Locro
Also known as:
ca - Catalan: Locro
de - German: Locro
eo - Esperanto: Lokro
es - Spanish: Locro
eu - Basque: Lokro
fr - French: Locro
he - Hebrew: לוקרו
it - Italian: Locro
ja - Japanese: ロクロ
jv - Javanese: Locro
ko - Korean: 로크로
pt - Portuguese: Locro
qu - Quechua: Luqru
ru - Russian: Локро
uk - Ukrainian: Локро
Category: stew (vegetable stew, meat stew)
Cuisine: Andean
Associated cuisines: Peruvian, Bolivian, Ecuadorian, Argentinian, Paraguayan, Chilean, Colombian
Area: Andes mountain range
Countries: Peru, Bolivia, Ecuador, Chile, Paraguay, Argentina, Colombia
Region: South America

The dish is a hearty thick squash stew.

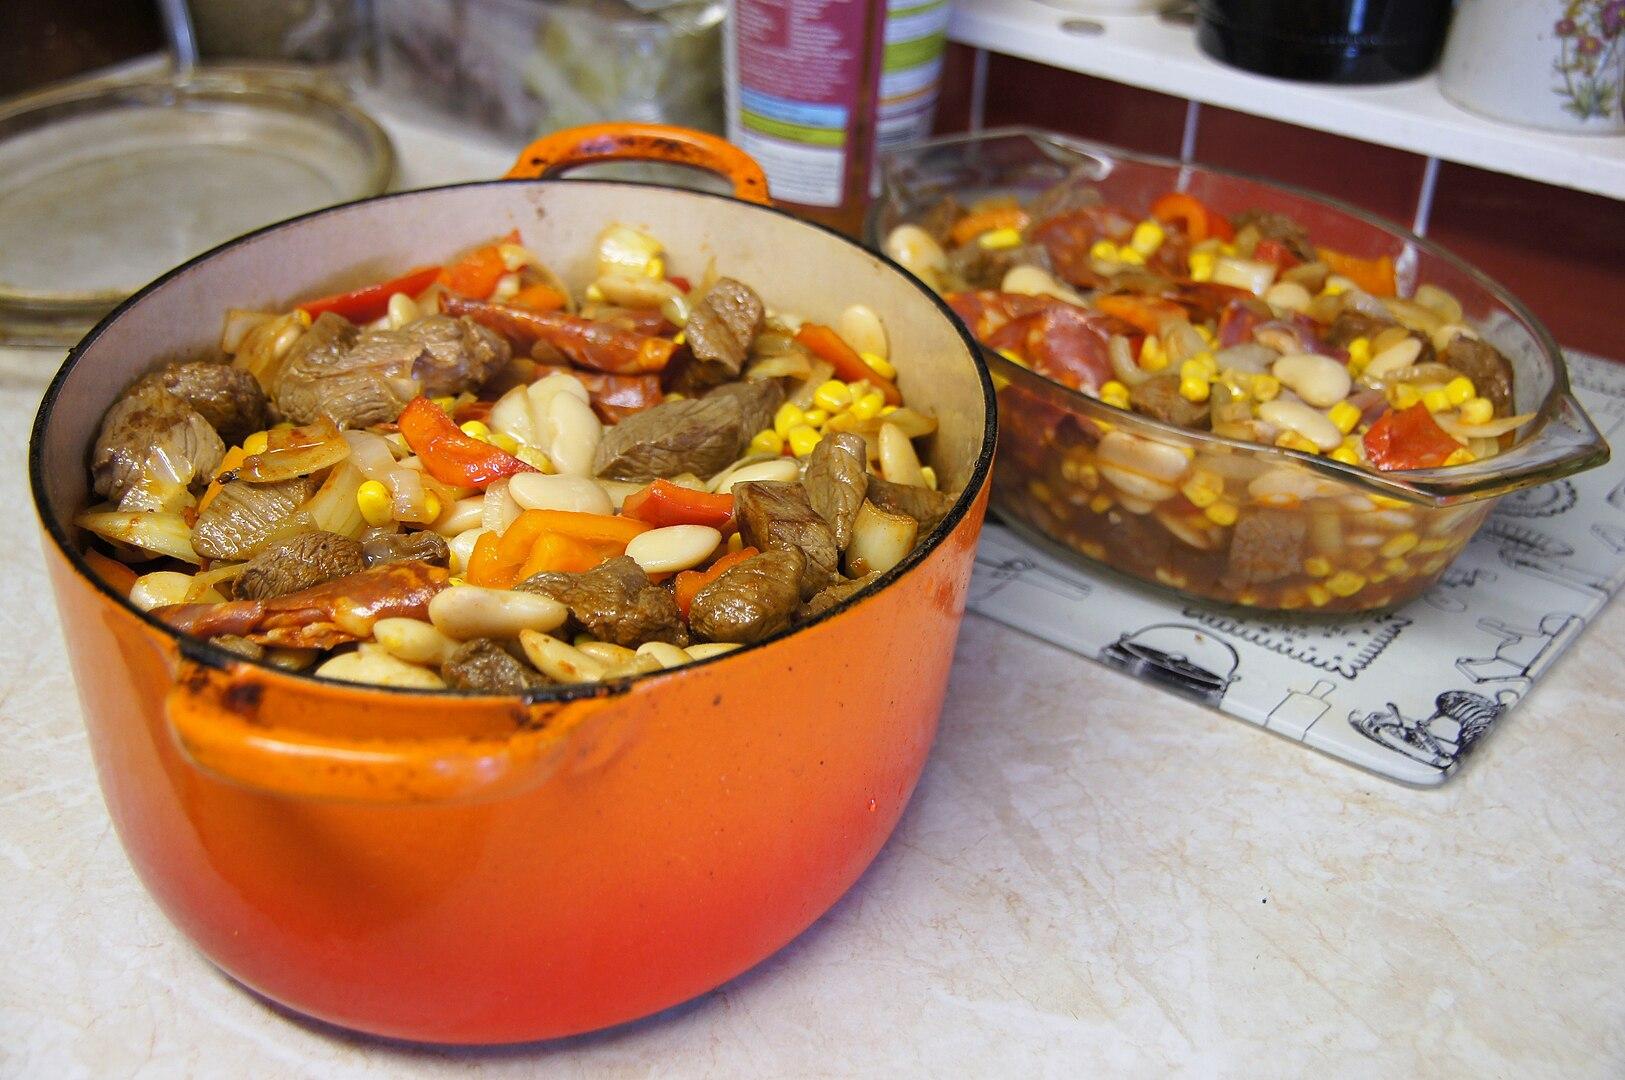
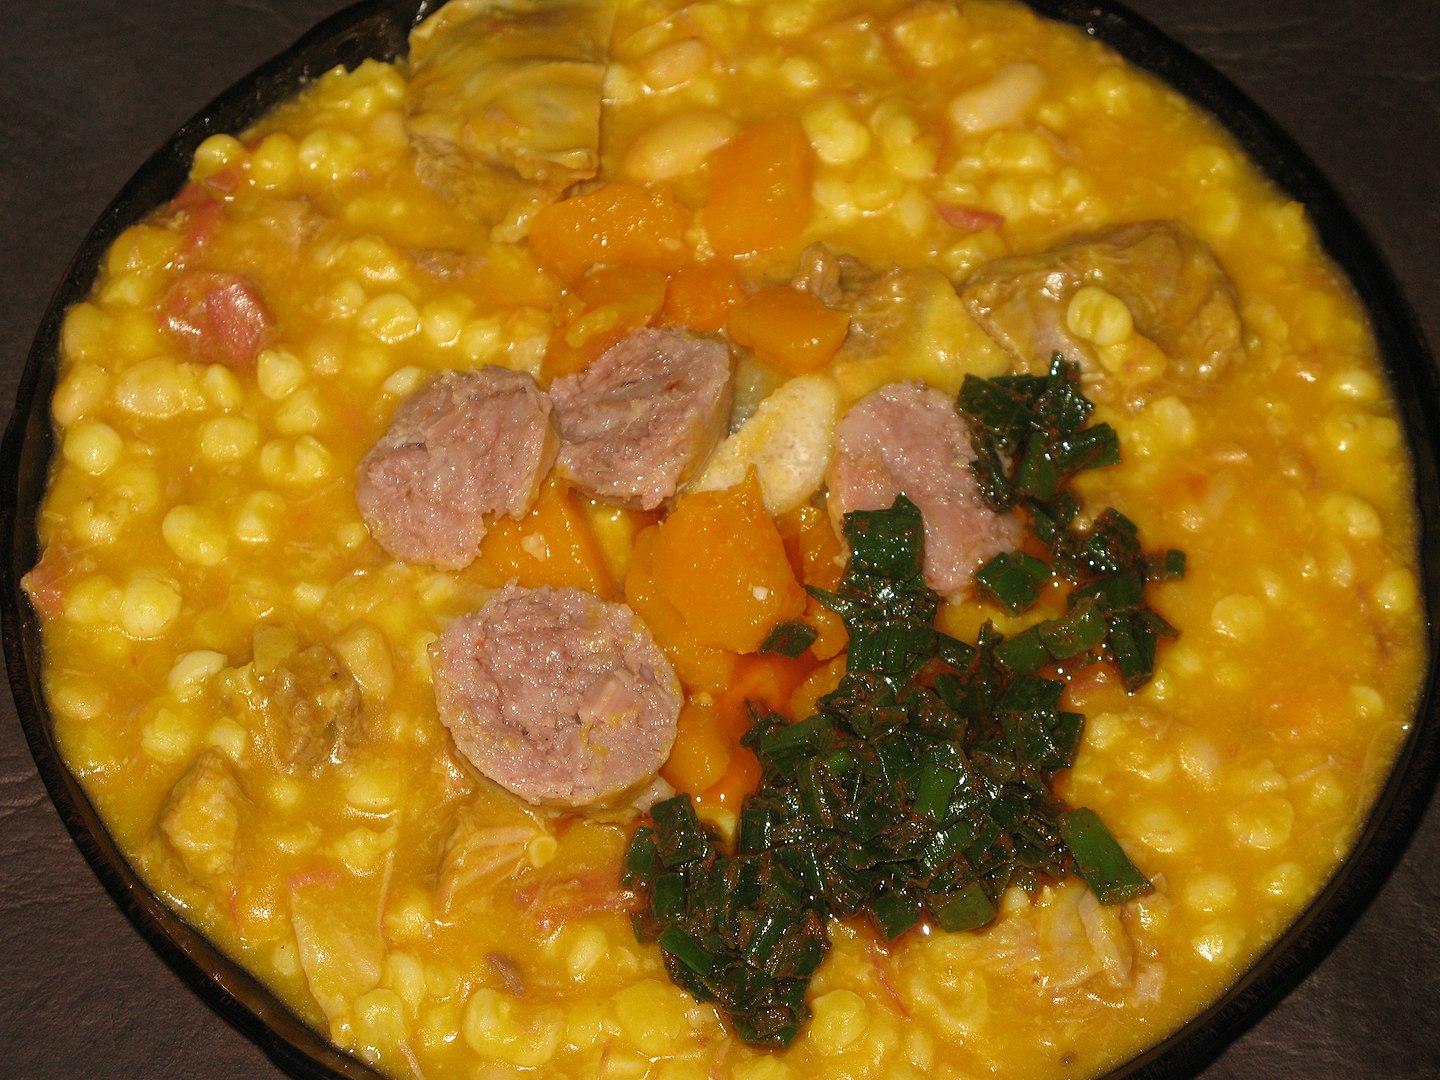
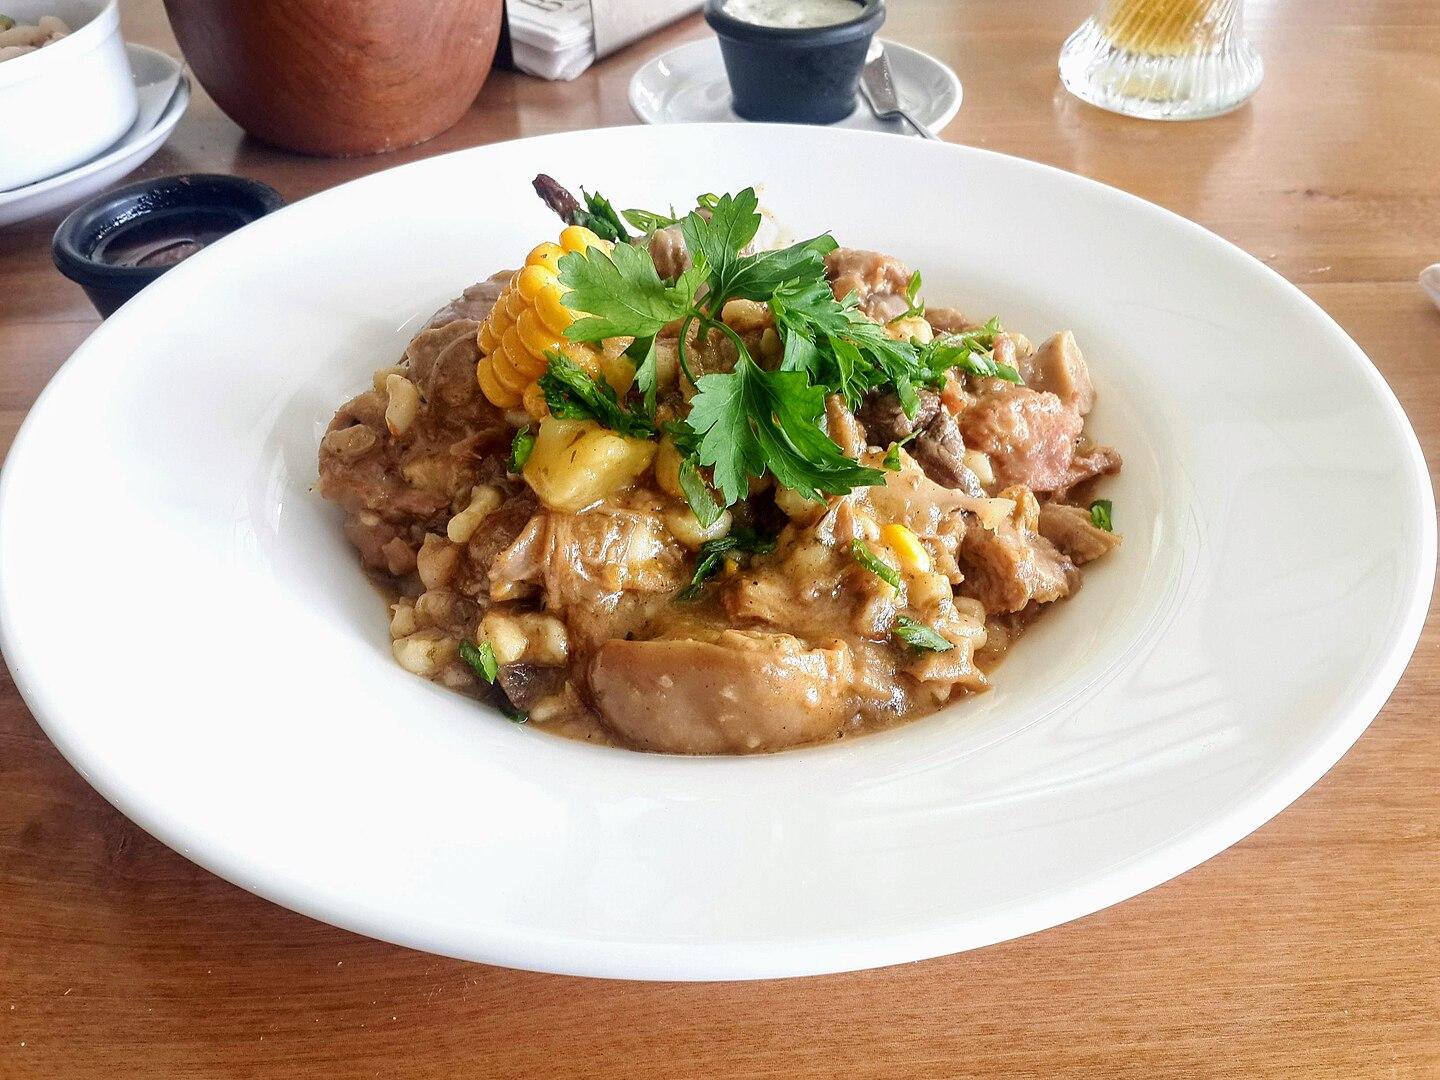
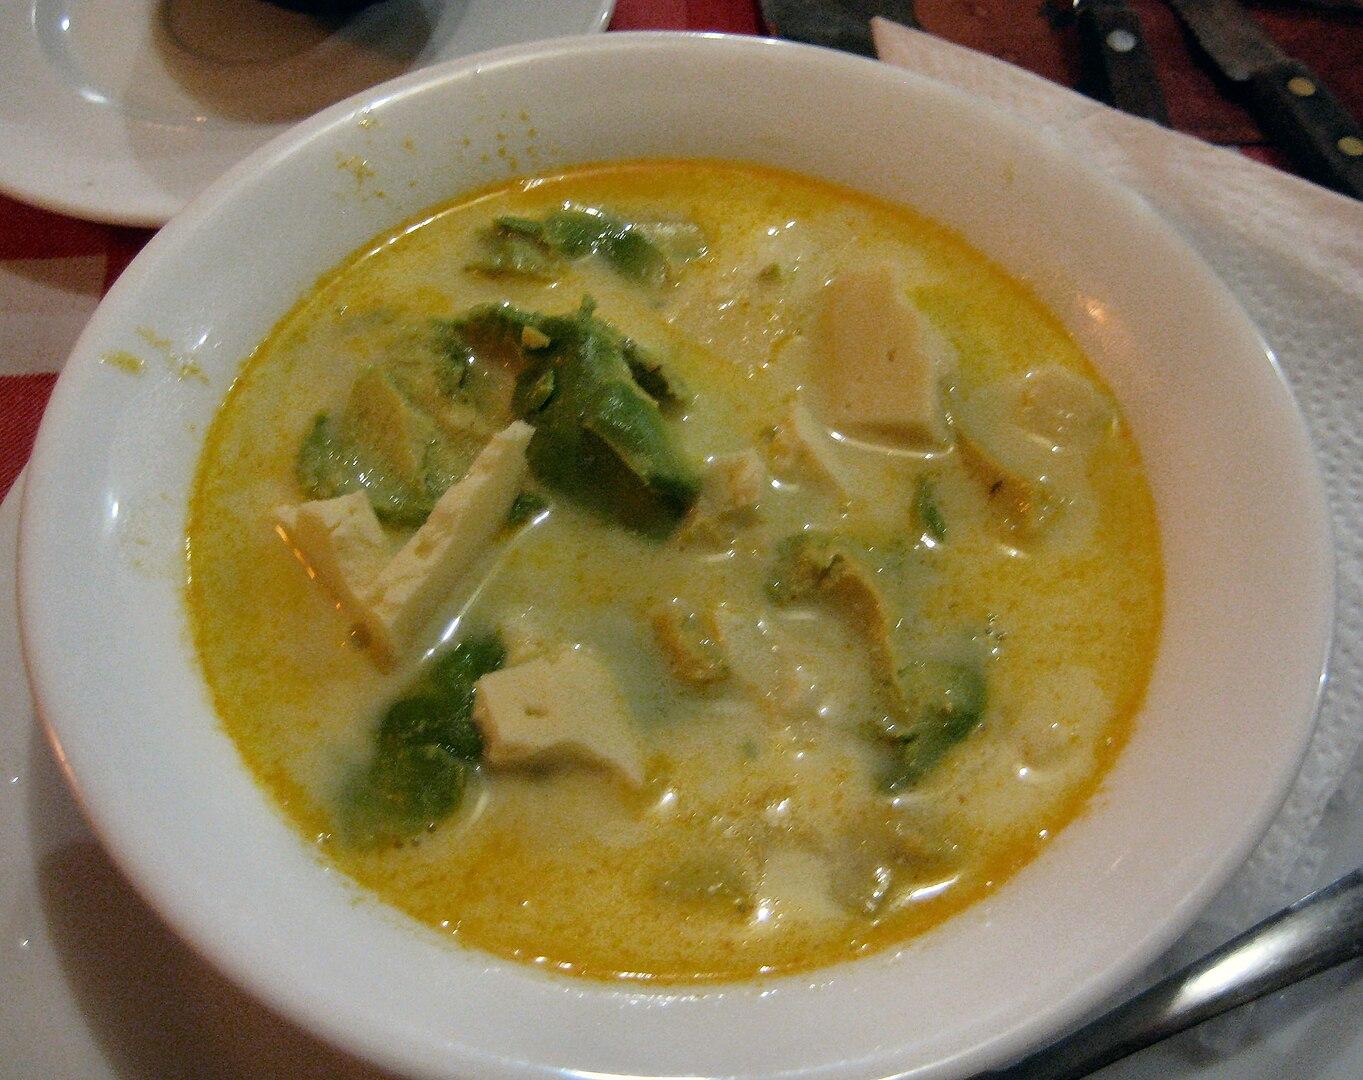
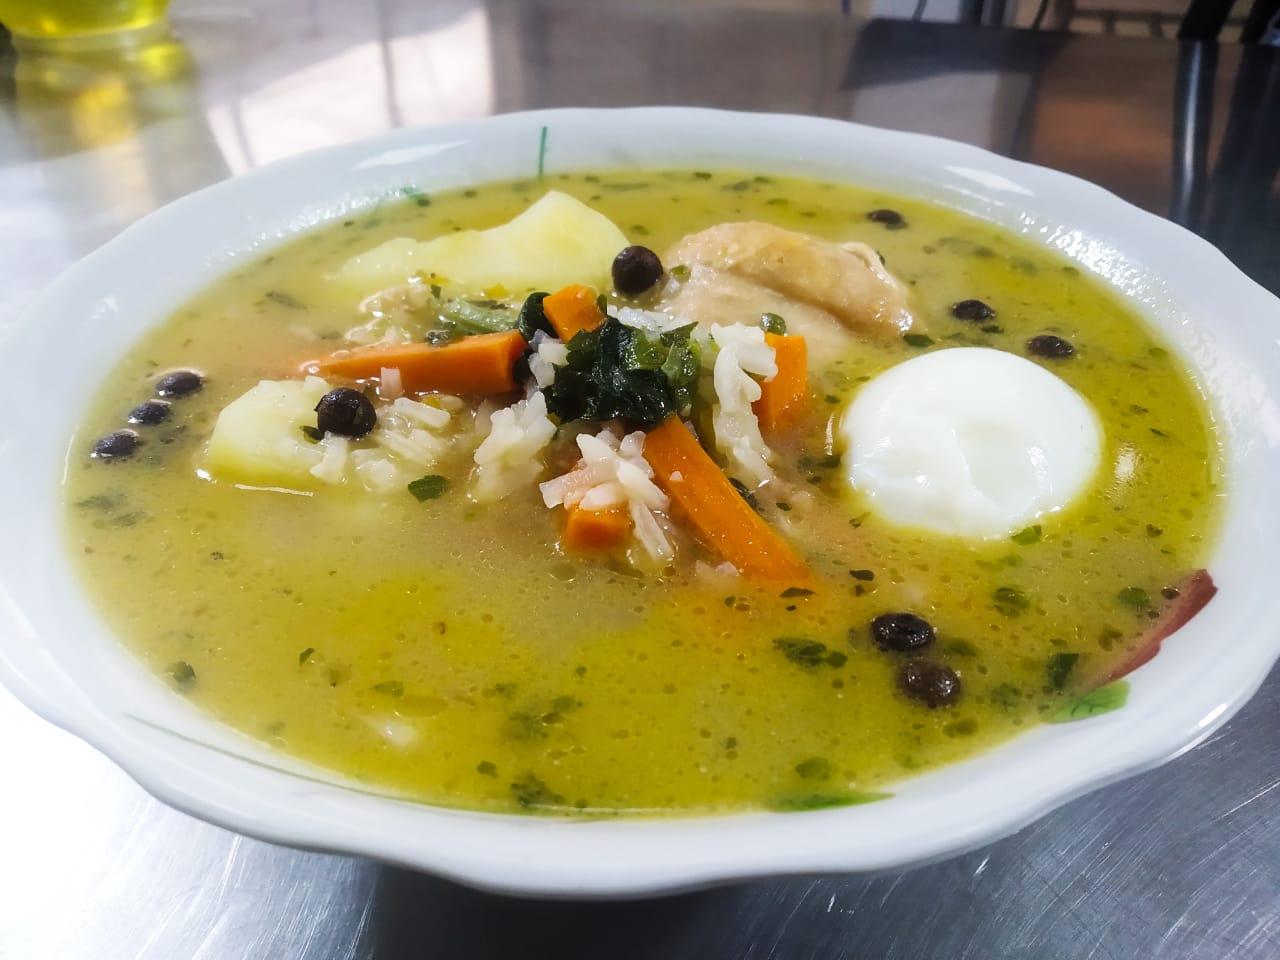